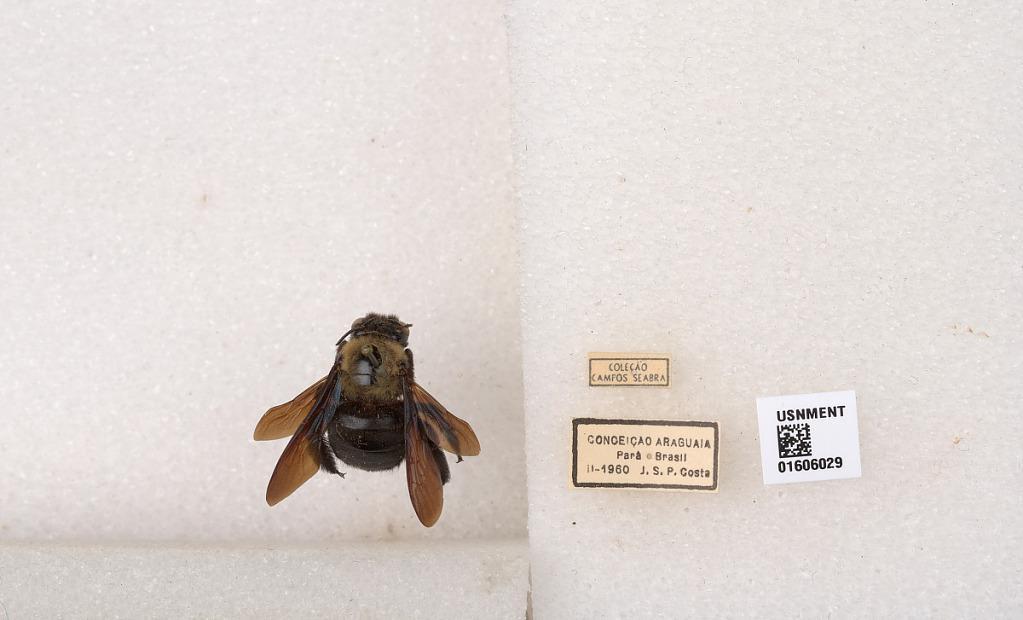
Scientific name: Xylocopa (Neoxylocopa) cearensis Ducke
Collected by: J. Costa
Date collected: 1960-2-1
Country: Brazil
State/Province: Para
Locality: Conceicao do Araguaia
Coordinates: -8.26176, -49.2693